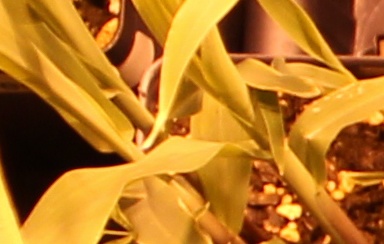
Label: Corn